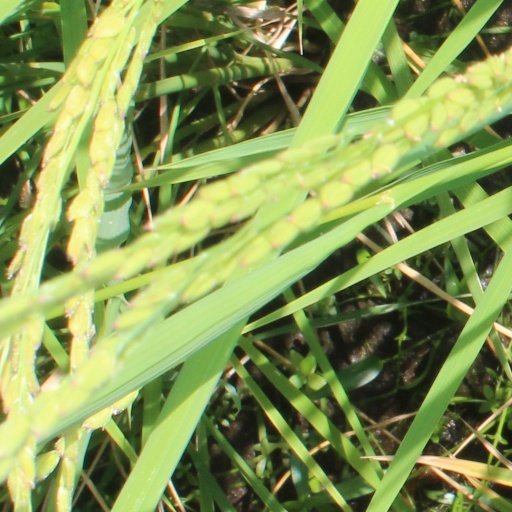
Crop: rice